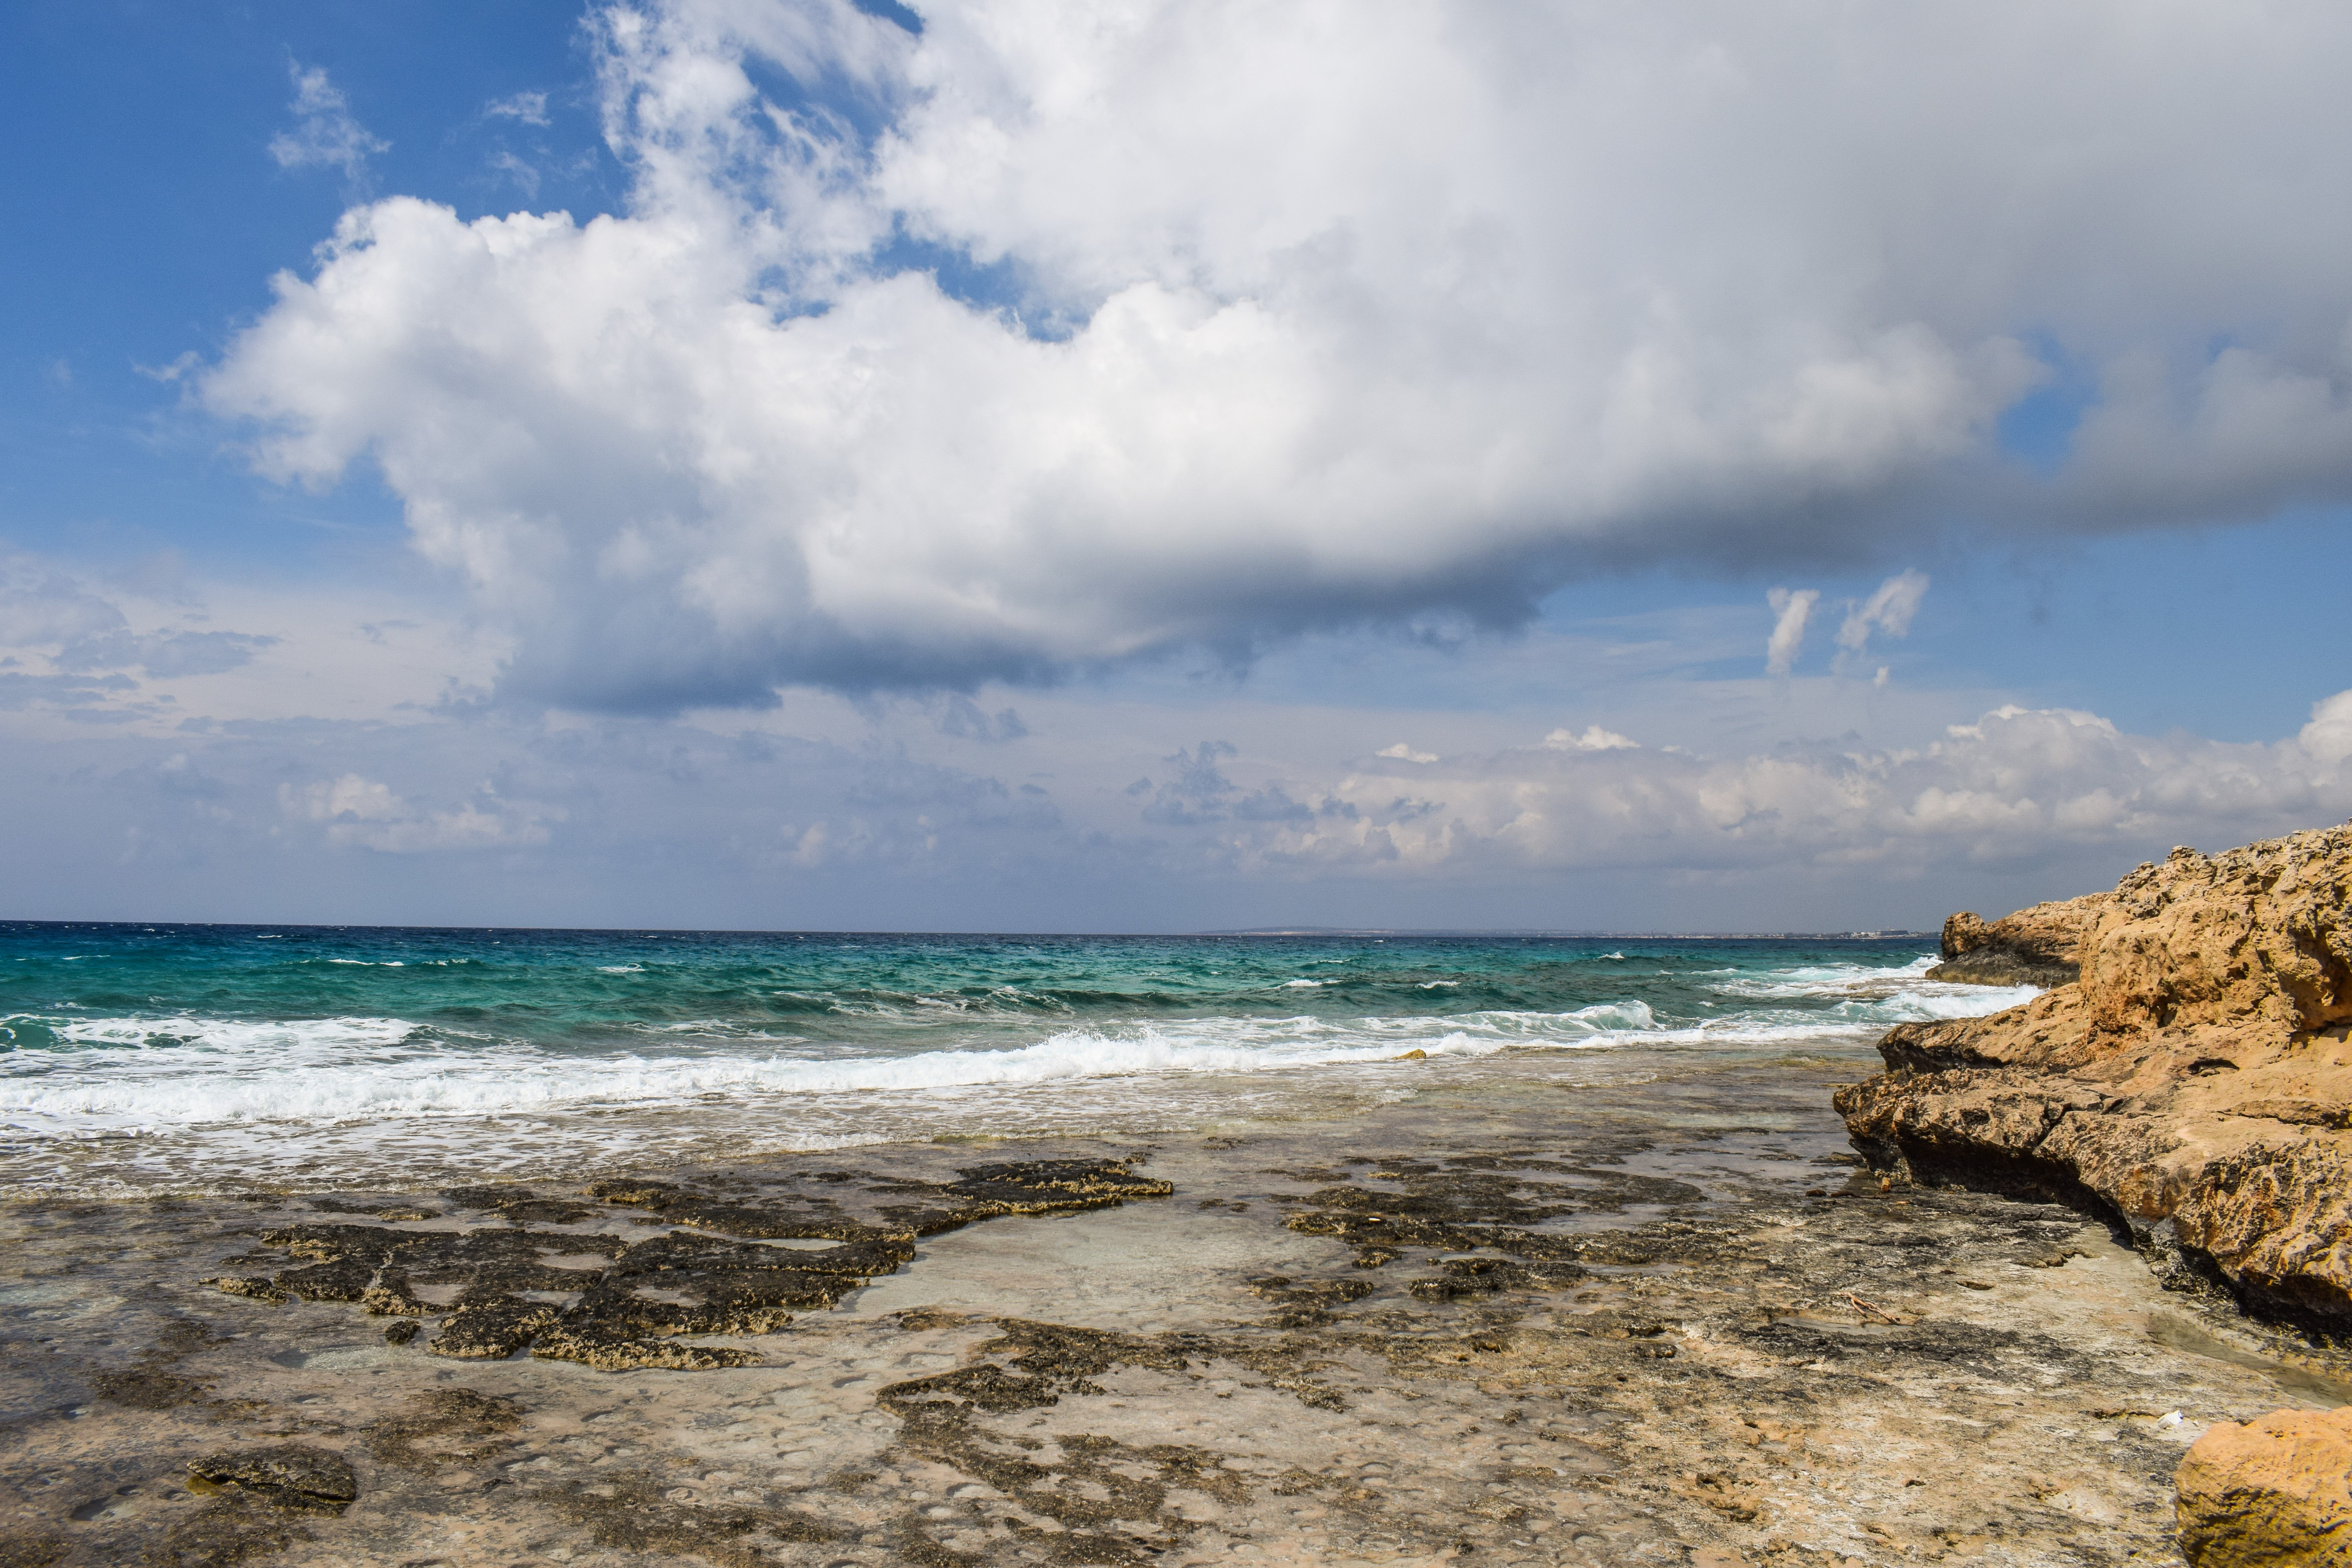
beach, landscape, sea, coast, nature, sand, rock, ocean, horizon, cloud, sky, shore, wave, vacation, scenery, bay, terrain, material, body of water, clouds, rocky coast, cyprus, cape, ayia napa, wind wave